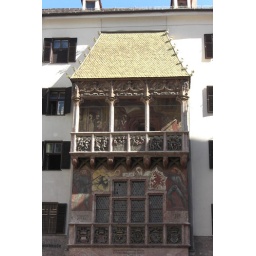
Everyone has to see the golden roof in Innsbruck